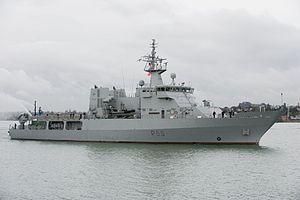
La classe Protector, ou Classe Otago est une classe de deux patrouilleurs côtiers exploités par la Royal New Zealand Navy depuis 2010. Les navires sont nommés HMNZS Otago et HMNZS Wellington.